York (explorer)

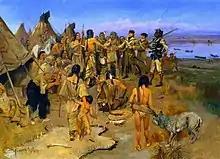
"Lewis and Clark meeting the Mandan Indians," by Charles Marion Russell, 1897. Left to right, Lewis, Clark, and York. Sacajawea and her child are seen from the back, in the foreground.

York "participated fully in the journey and contributed in significant ways to its success." Surviving records of the well-documented trip do not reveal any overt racial bias against him. For all intents and purposes, York's role in Lewis and Clark's Corps of Discovery was equal to that of the expedition's white men. He could swim, which many of the troupe could not. He was also allowed to use a rifle, something the enslaved were not ordinarily permitted. When a decision had to be made, York's vote counted equally with those of the white men. The expedition apparently maintained none of the usual restrictions on the movement of enslaved people, and while opportunities to escape may have appeared, York remained with the Corps of Discovery.